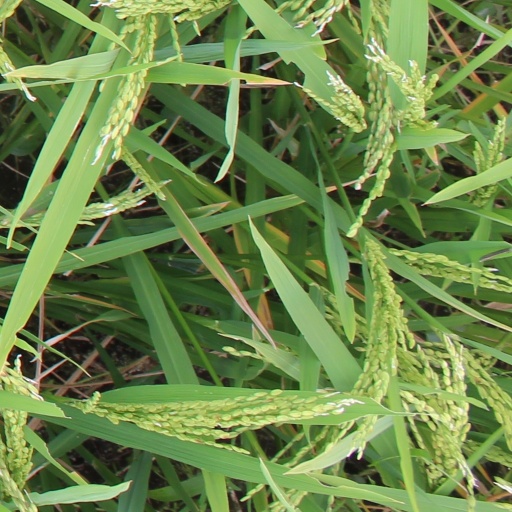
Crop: rice